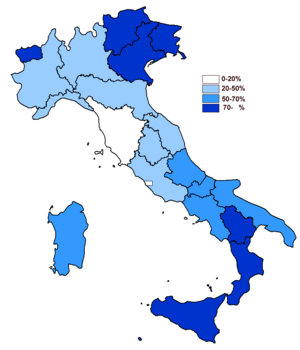
Les langues parlées en Italie sont, en plus de l'italien quu est la langue officielle et nationale, au nombre de treize qui ont un statut protégé par la loi. D'autres langues encore, comme les langues romanis, sont également parlées sur le territoire de la République.